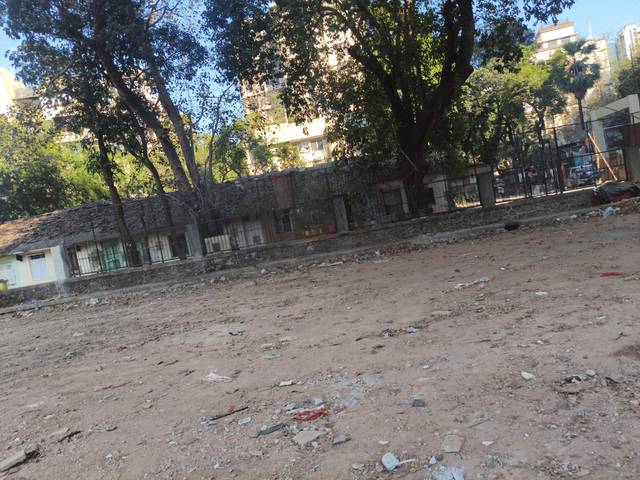
Region: India
Coordinates: 19.196, 72.846